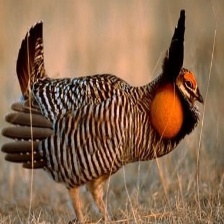
Species: GREATER PRAIRIE CHICKEN
Scientific name: TYMPANUCHUS CUPIDO